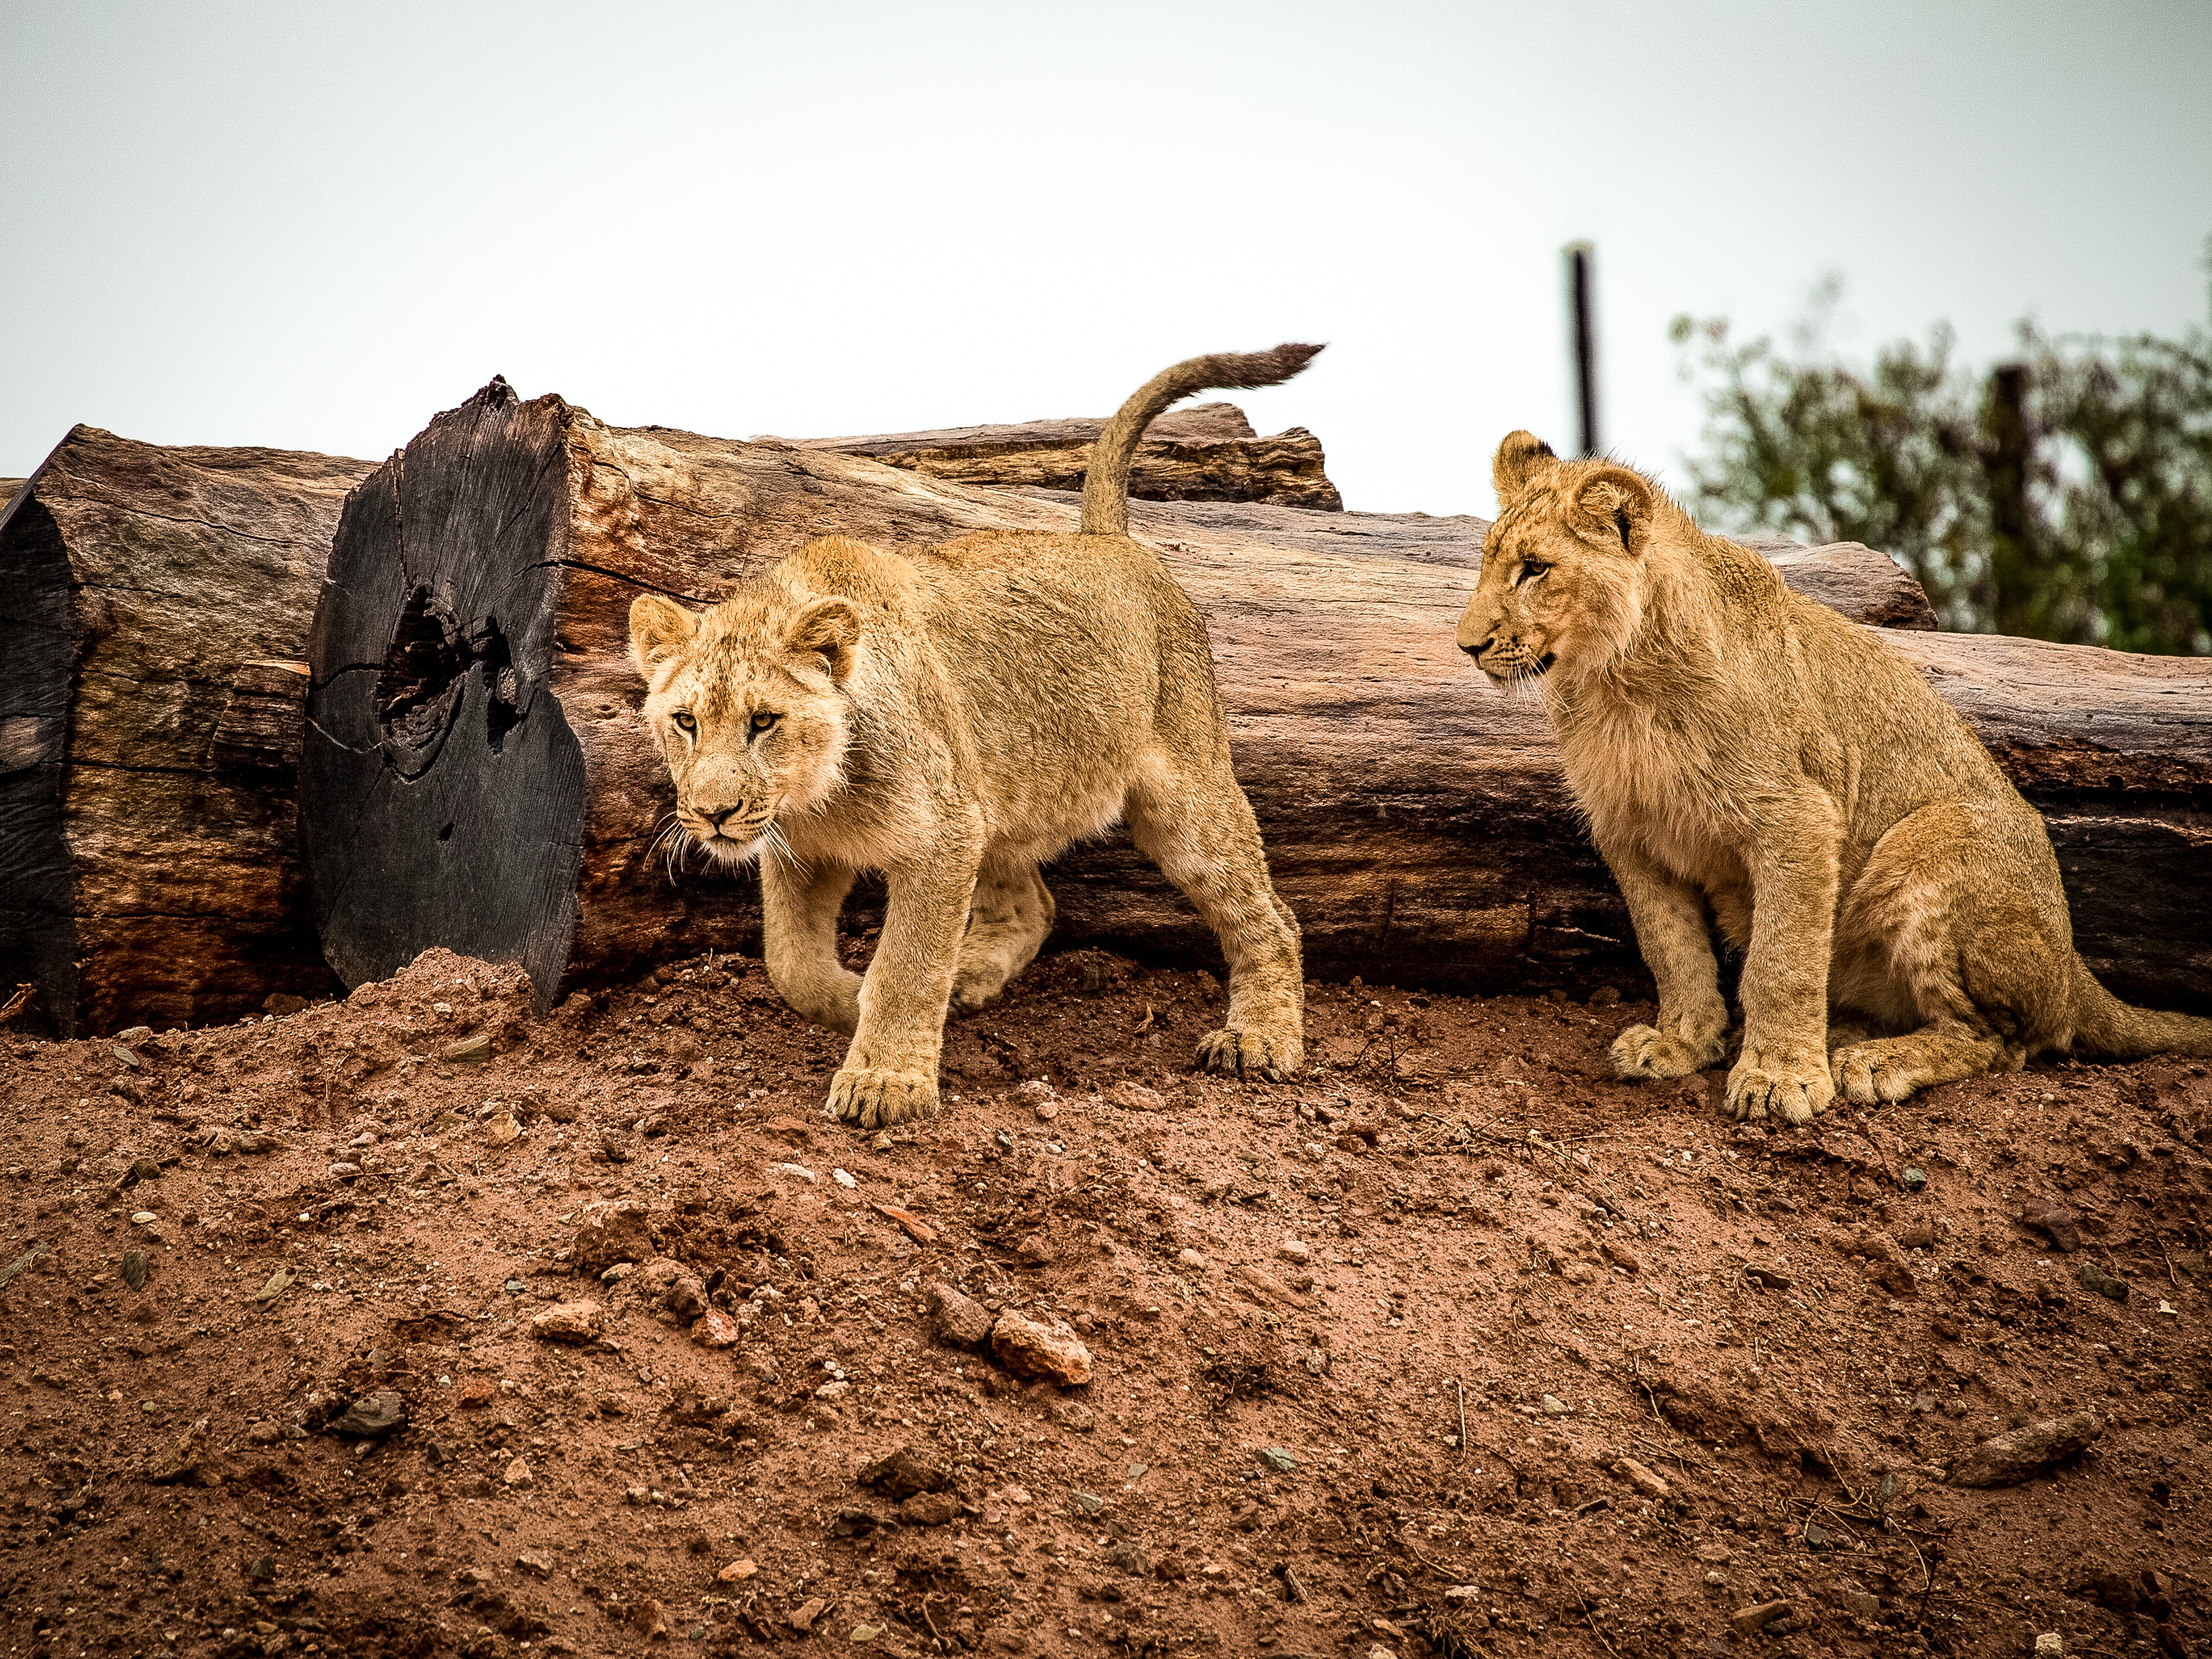
animal, wildlife, zoo, youth, cat, africa, mammal, fauna, lion, big cat, wild animal, wildcat, simba, lion cub, big cats, cat like mammal